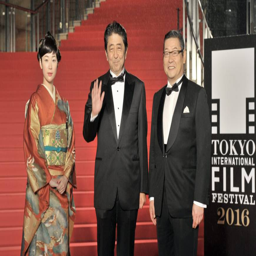
sparkle on the red carpet of festival